WLVI

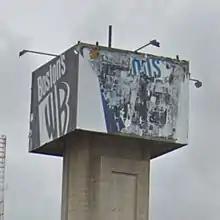
The "Boston's WB" logo remains visible, though beaten by the elements, on a pylon at the former Morrissey Boulevard studios of WLVI in this 2019 photo, along with a Kaiser-era "56" logo on one side of the pylon

In November 1993, Gannett sold the station to the Tribune Company's broadcasting division, which was finalized in early 1994. The day before the sale had been announced, Tribune had revealed the creation of WB Television Network, of which WLVI was announced as an affiliate; the network launched January 11, 1995. The station also served as the default WB affiliate for Providence, Rhode Island—where WLVI had been available on cable for decades—until WLWC signed on in 1997, remaining on Providence's cable system as late as 2003. WLVI's newscasts continued to air on Rhode Island cable as late as 2012.